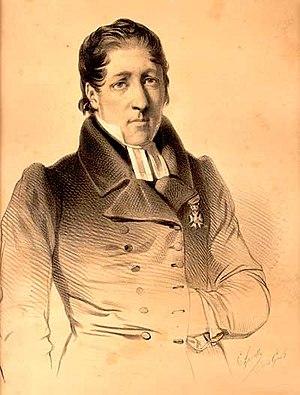
Lars Levi Læstadius est un prêtre luthérien suédois ayant en partie des origines sâmes. À partir du milieu des années 1840, il devient le chef de file du mouvement læstadien. C'est également un écrivain, un abstème et un botaniste.
Le læstadianisme est un mouvement religieux conservateur luthérien né au milieu du XIXᵉ siècle sous l'impulsion de Lars Levi Laestadius en Laponie. Il est particulièrement implanté dans les pays nordiques, en Amérique du Nord et en Russie, avec des congrégations de plus faible ampleur en Afrique, en Amérique du Sud et en Europe centrale.